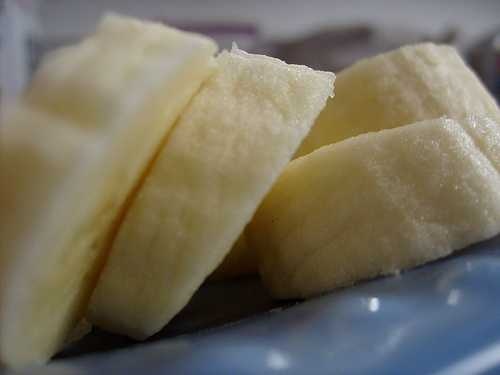
Label: Banana